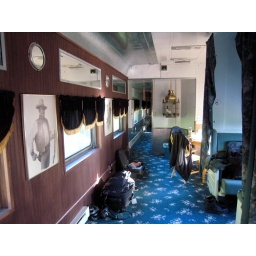
Back in the train car